Death and funeral of Constantine II of Greece

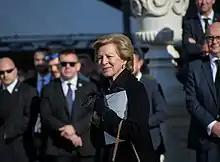
Anne-Marie of Greece at her late husband's funeral

Constantine's body was moved through the church's nave then placed in the centre of the chancel with wreaths, icons and medals surrounding it. Government officials were jeered and booed by the crowd upon their arrival at the ceremony. The wreaths beside Constantine's coffin were made out of lily of the valleys, which were the same flowers that Anne-Marie's wedding bouquet was made out of. On the wreath was written in white letters on blue felt, "Your beloved Anne-Marie", which were revealed, through an attached card, to have been Anne-Marie's last words to Constantine. His three sons decided on the various medals displayed on his coffin, which were the Commemorative Badge of the Centenary of the Royal House of Greece, the Medal of Military Merit, the Order of the Dannebrog, the Order of the Elephant, the Order of George I, the Order of the Golden Fleece, the Order of the Phoenix, the Order of the Redeemer, the Order of Saints George and Constantine and his 1960 Summer Olympic Games golden medal.